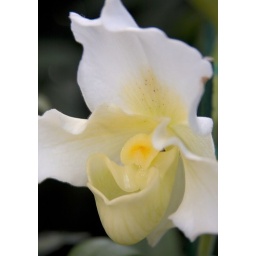
Delicate white and pale yellow orchid with bucket-shaped petals in its center. Lewis Ginter Botanical Garden.